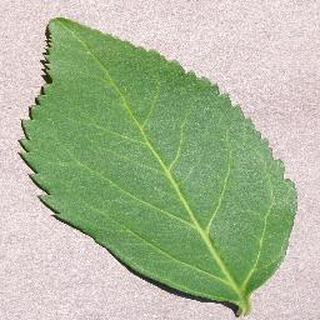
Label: healthy_cherry